Kremlin Wall Necropolis

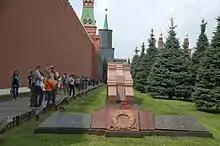
Red Square Mass Graves

The eastern segment of the Kremlin wall, and Red Square behind it, emerged on its present site in the 15th century, during the reign of Ivan III; the wall and the square were separated with a wide defensive moat filled with water diverted from the Neglinnaya River. The moat was lined with a secondary fortress wall, and spanned by three bridges connecting the Kremlin to the posad. From 1707–08 Peter the Great, expecting a Swedish incursion deep into the Russian mainland, restored the moat around the Kremlin, cleared Red Square and built earthen fortifications around Nikolskaya and Spasskaya towers. From 1776 to 1787, Matvey Kazakov built the Kremlin Senate that today provides a backdrop for the present-day Necropolis.